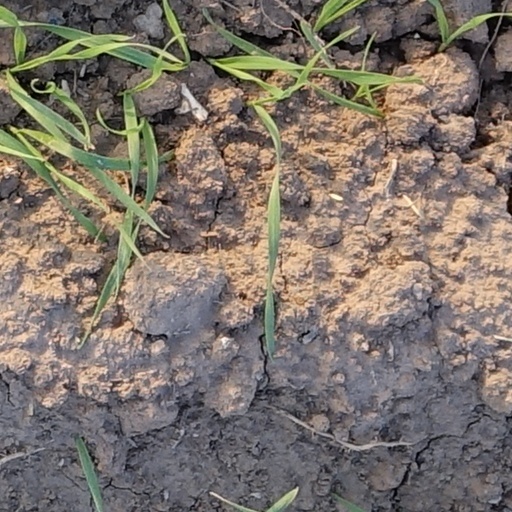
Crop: wheat